Terrell Suggs

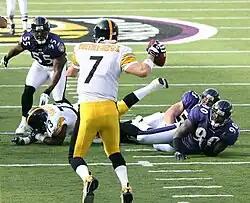
Suggs (55) pressures Ben Roethlisberger in 2006. Trevor Pryce is #90.

On February 19, 2008, the Ravens placed the franchise tag on Suggs. He initially filed a grievance because the team had designated him as a LB with the franchise tag rather than a DE, which resulted in a monetary difference of about $800,000. Despite being unhappy with the franchise tag, Suggs reported to off-season mini-camps to practice with the team. On May 13, 2008, he reached an agreement with the team to split the difference in the franchise tag amounts of a LB and a DE and drop his grievance.